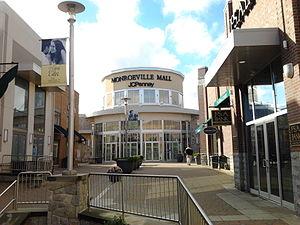
Le film de zombies est un genre cinématographique, au croisement du film d'horreur et du fantastique. Il se caractérise par la présence de zombies, cadavres humains ressuscités par l'intermédiaire d'une pratique magique, religieuse, scientifique ou d'origine inconnue, ou bien, par extension, d'une maladie rendant agressif et qui décompose le corps, par exemple une fièvre hémorragique. Le premier film du genre, White Zombie de Victor Halperin, sorti en 1932, fixe une structure qui sera reprise pendant plus de trente ans par les réalisateurs américains et européens : le zombie est alors un mort qui obéit à la personne qui lui a redonné la vie. C'est le cas dans Vaudou de Jacques Tourneur, le grand classique de cette première phase du genre.